Acton, Florida

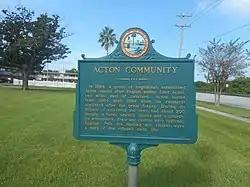
Historical marker for Acton within Interlachen Park, in Lakeland, Florida

Acton was a community in Polk County, Florida, United States. The town was situated two miles east of Lakeland, which it preceded. It was a settlement of English people from Great Britain. It was established in 1884 named for Lord Acton. The community began dispersing to Lakeland in 1889 and disappeared after the great freeze of 1894. A historical marker in Interlachen Park commemorates its history.